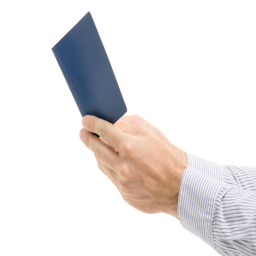
male hands with a passport